Symon Rak-Michajłoŭski

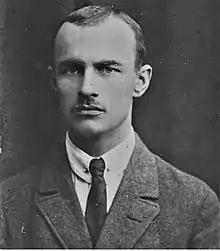

Symon Rak-Michajłoŭski (also spelled Symon Rak-Mikhailoŭski; ; 2 April 1885 – 27 November 1938) was a Belarusian political leader, writer, and teacher. He was a member of the Rada of the Belarusian Democratic Republic and a deputy of the Sejm (Parliament) of the Second Polish Republic (1922–1927). He wrote extensively for several newspapers, including "Naša Niva", "Belarus" and "Zvon", and authored music for the famous song "Zorka Venera" (the Venus Star) based on a poem by Maksim Bahdanovič.